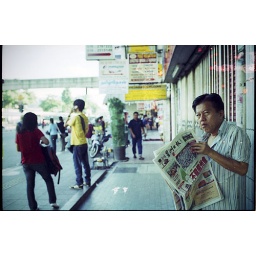
a man read his newspaper while waiting for a bus in Brickfields.